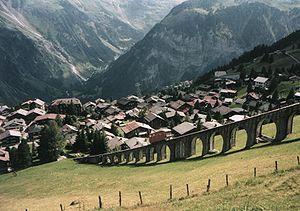
La Suisse, pays au relief tourmenté, possède un grand nombre de funiculaires, moyen de transport idéal pour vaincre de fortes déclivités.